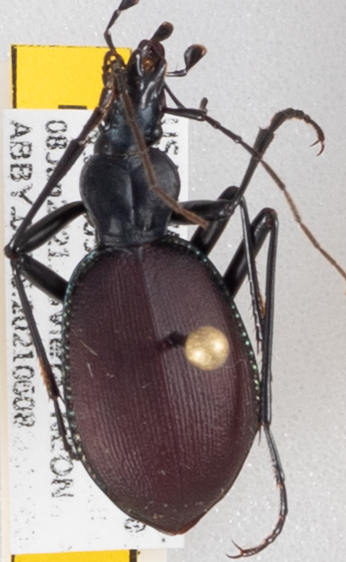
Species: Scaphinotus angusticollis
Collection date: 2021-06-08
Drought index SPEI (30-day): -0.842
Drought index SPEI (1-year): -0.66
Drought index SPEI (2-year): -0.184